Stefan Ice Piedmont

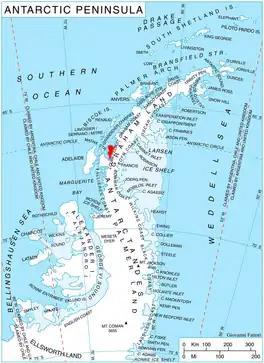
Location of Pernik Peninsula on Loubet Coast, Antarctic Peninsula.

Stefan Ice Piedmont is a small ice piedmont at the northwest extremity of Pernik Peninsula, Loubet Coast in Graham Land, overlying the coast between Cape Rey and Holdfast Point. Mapped from air photos taken by Falkland Islands and Dependencies Aerial Survey Expedition (FIDASE) (1956–57). Named by United Kingdom Antarctic Place-Names Committee (UK-APC) for Josef Stefan (1835–1893), Slovenian physicist who in 1889 pioneered the theory of heat flow in a freezing ice layer (see Stefan problem) and first used it to calculate rates of sea ice growth in the Arctic.